Nord's 15th constituency

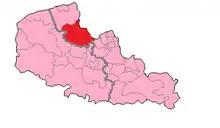
Nord's 15th Constituency shown within Nord-Pas-de-Calais

The 15th constituency of the Nord is a French legislative constituency in the Nord "département".